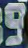
Number: 9